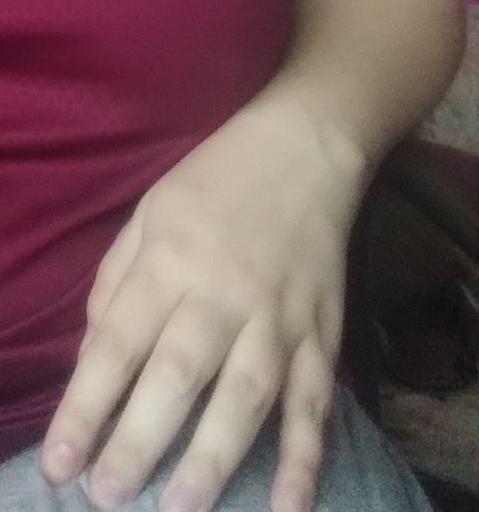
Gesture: no_gesture